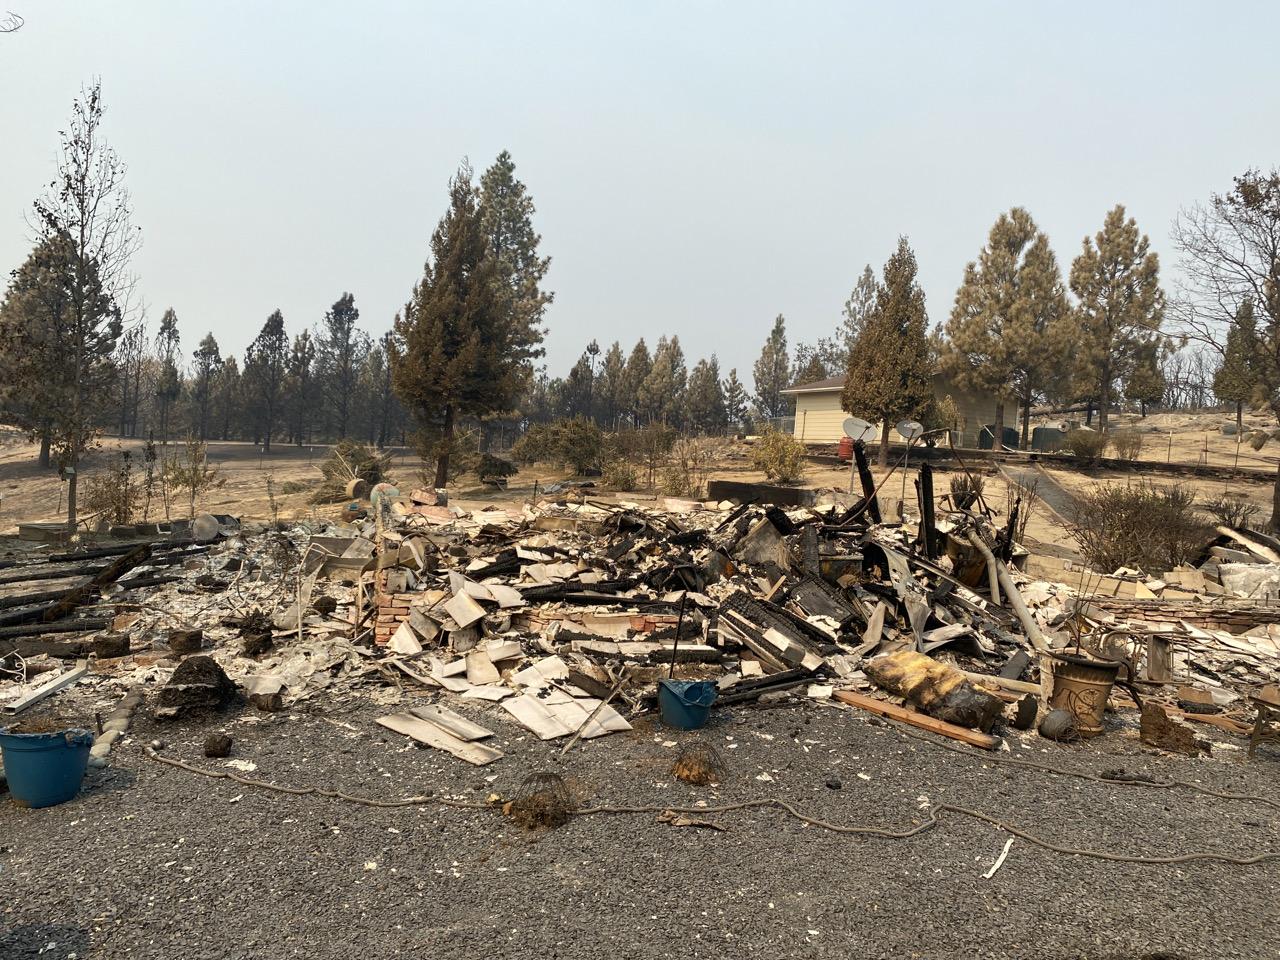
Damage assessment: destroyed